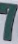
Number: 7